Answer in natural language. How many Beds are visible in the scene? Choose between the following options: 2, 4, 0, 2 or 3
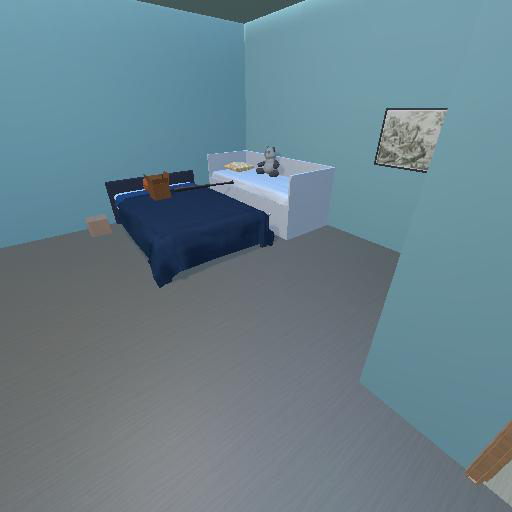
<answer>2</answer>